Chaplin River

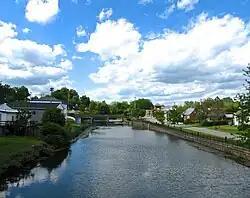
The Chaplin River in Perryville

The Chaplin River is an tributary of the Beech Fork of the Salt River in the U.S. state of Kentucky.